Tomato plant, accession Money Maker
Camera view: vertical (180 deg); turntable rotation: 120 degrees
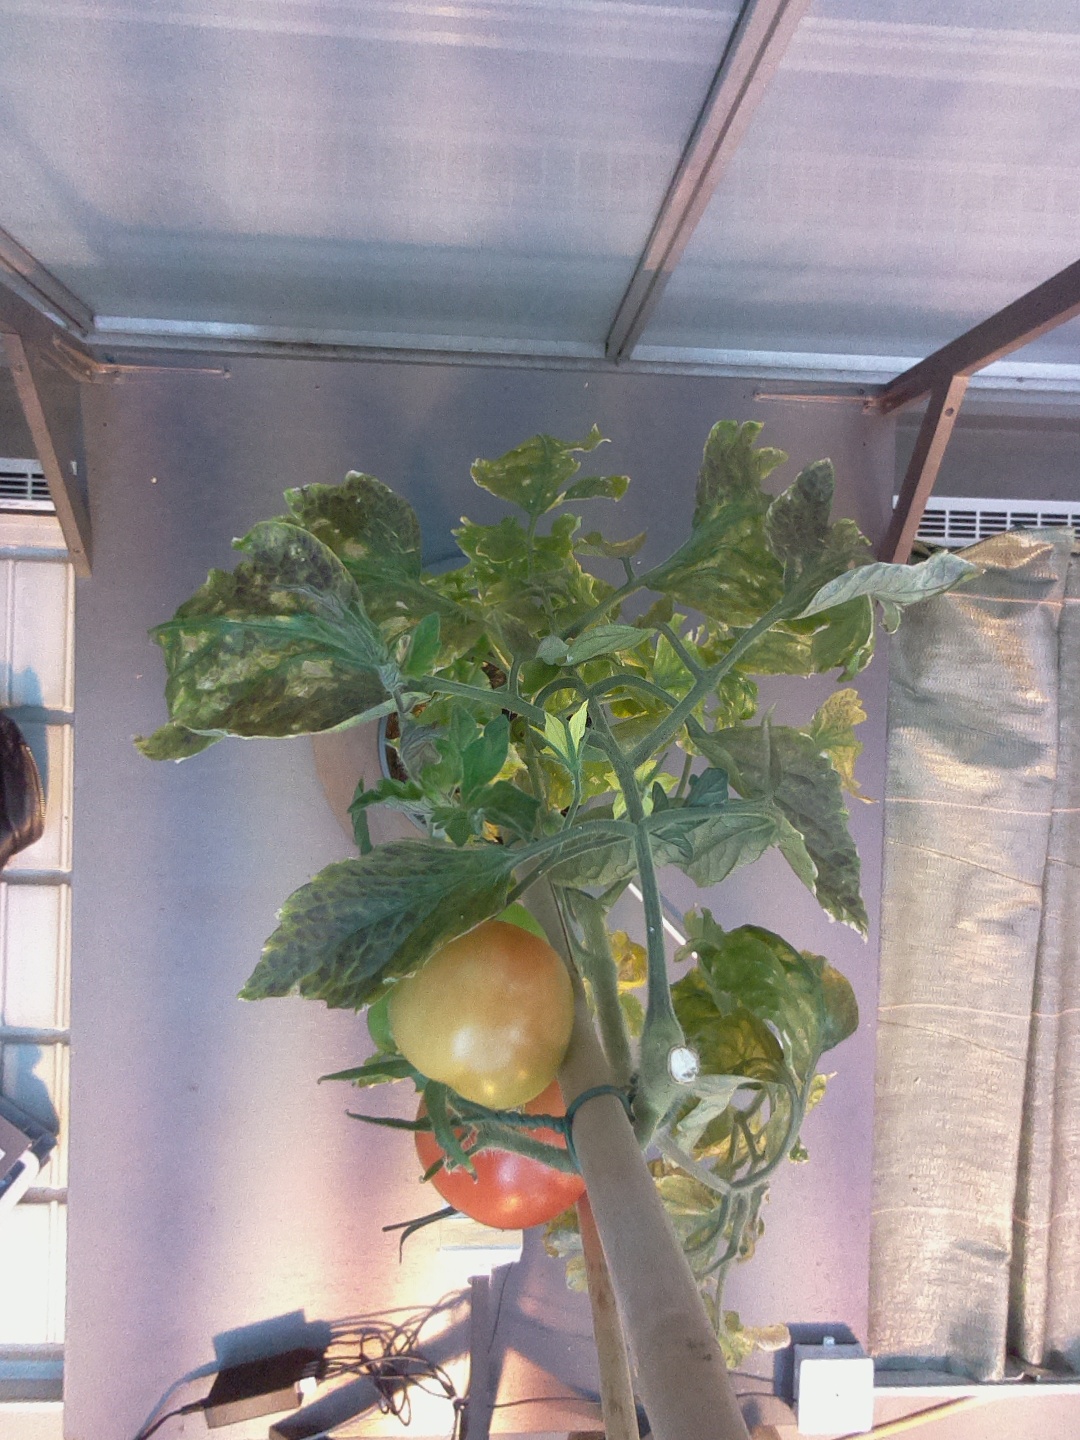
BBCH growth stage 80: fruits start showing typical ripe color (orange -> red)